Laser pumping

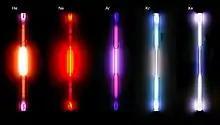
These gas-discharge lamps show the spectral line outputs of the various noble gases.

Arc lamps are used for pumping rods that can support continuous operation, and can be made any size and power. Typical arc lamps operate at a voltage high enough to maintain the certain current level for which the lamp was designed to operate. This is often in the range of 10 to 50 amps. Due to their very high pressures, arc lamps require specially designed circuitry for start up, or "striking" the arc. Striking usually occurs in three phases. In the triggering phase, an extremely high voltage pulse from the "series triggering" transformer creates a spark streamer between the electrodes, but the impedance is too high for the main voltage to take over. A "boost voltage" phase is then initiated, where a voltage that is higher than the voltage drop between the electrodes is driven through the lamp, until the gas is heated to a plasma state. When impedance becomes low enough, the "current control" phase takes over, where the main voltage begins to drive the current to a stable level.